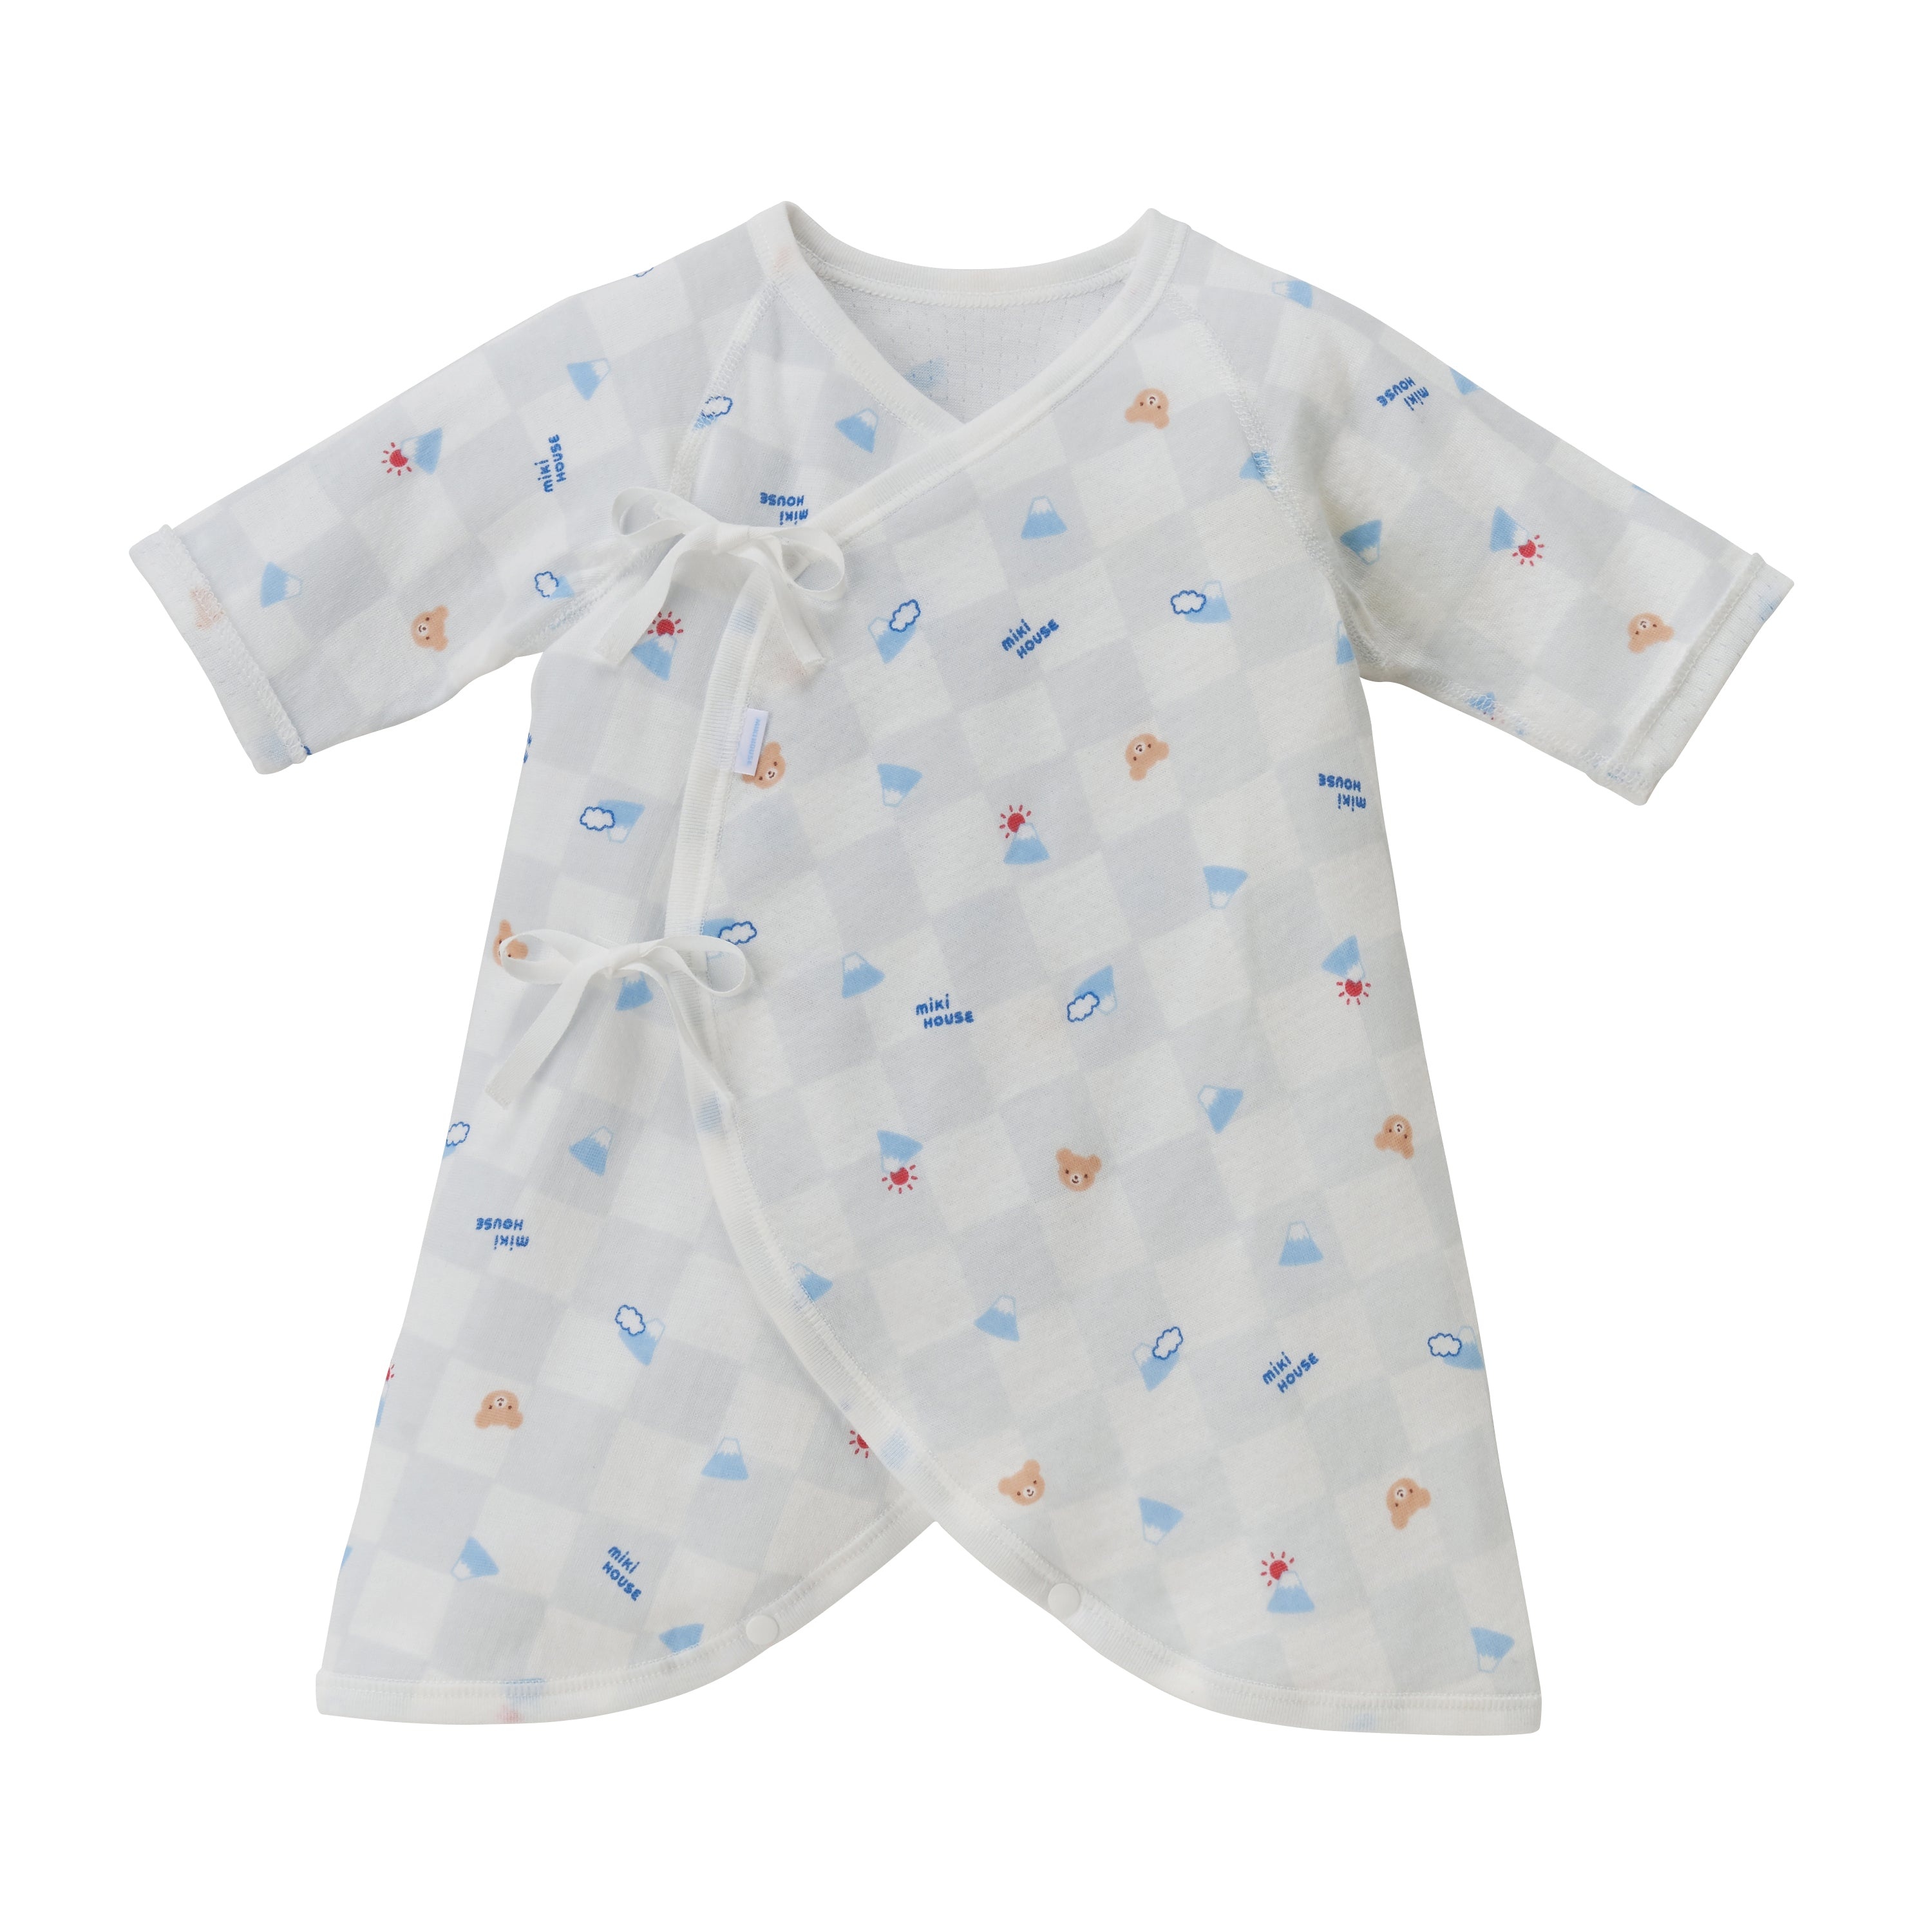
MIKIHOUSE FIRST BABY UNDERWEAR
It is a combination underwear made of a soft knit gauze material with two layers. Recommended for childbirth celebration and gifts with Japanese underwear inspired by Japan. ・ Gentle and comfortable soft and soft underwear ・ Made in Japan and underwear for heat retention ・ Use on short underwear for babies who are not good at adjusting body temperature ・ A wide hem silhouette that does not cling to the baby's M-shaped foot ・ It is not only that the crotch hook is attached and the movement of the foot becomes active. * "Anti-virus / antibacterial processing" Antivirus functional fiber material using ETAK (R) (Etak), a fixing antibacterial component developed based on components used for cleaning and disinfection in the oral cavity is used. Gently wrap the baby with a comfortable texture of cotton. Realized by joint development with Krabou. * "Antibacterial / antiviral processing" is not intended for healing and prevention of illness. * "Antiviral processing" reduces the number of specific viruses on fiber. * "Antiviral processing" does not suppress the function of the virus. * The antiviral test is conducted by leaving the ATCC VR-1679 (with envelope) at 25 ° C for 2 hours. Size Dimensions Size Body Width Body Length Sleeve Length 50 24 45 25 60 25 50 27 The unit is (cm). The displayed dimensions are approximate. There may be a slight difference in the actual dimensions of the product. Thank you for your understanding. Product Parameters Style Number 40-2312-828 material Knit gauze print composition 100% cotton origin Japan
Brand: MIKI HOUSE FIRST
Category: Apparel & Accessories > Clothing > Baby & Toddler Clothing > Baby & Toddler Diaper Covers